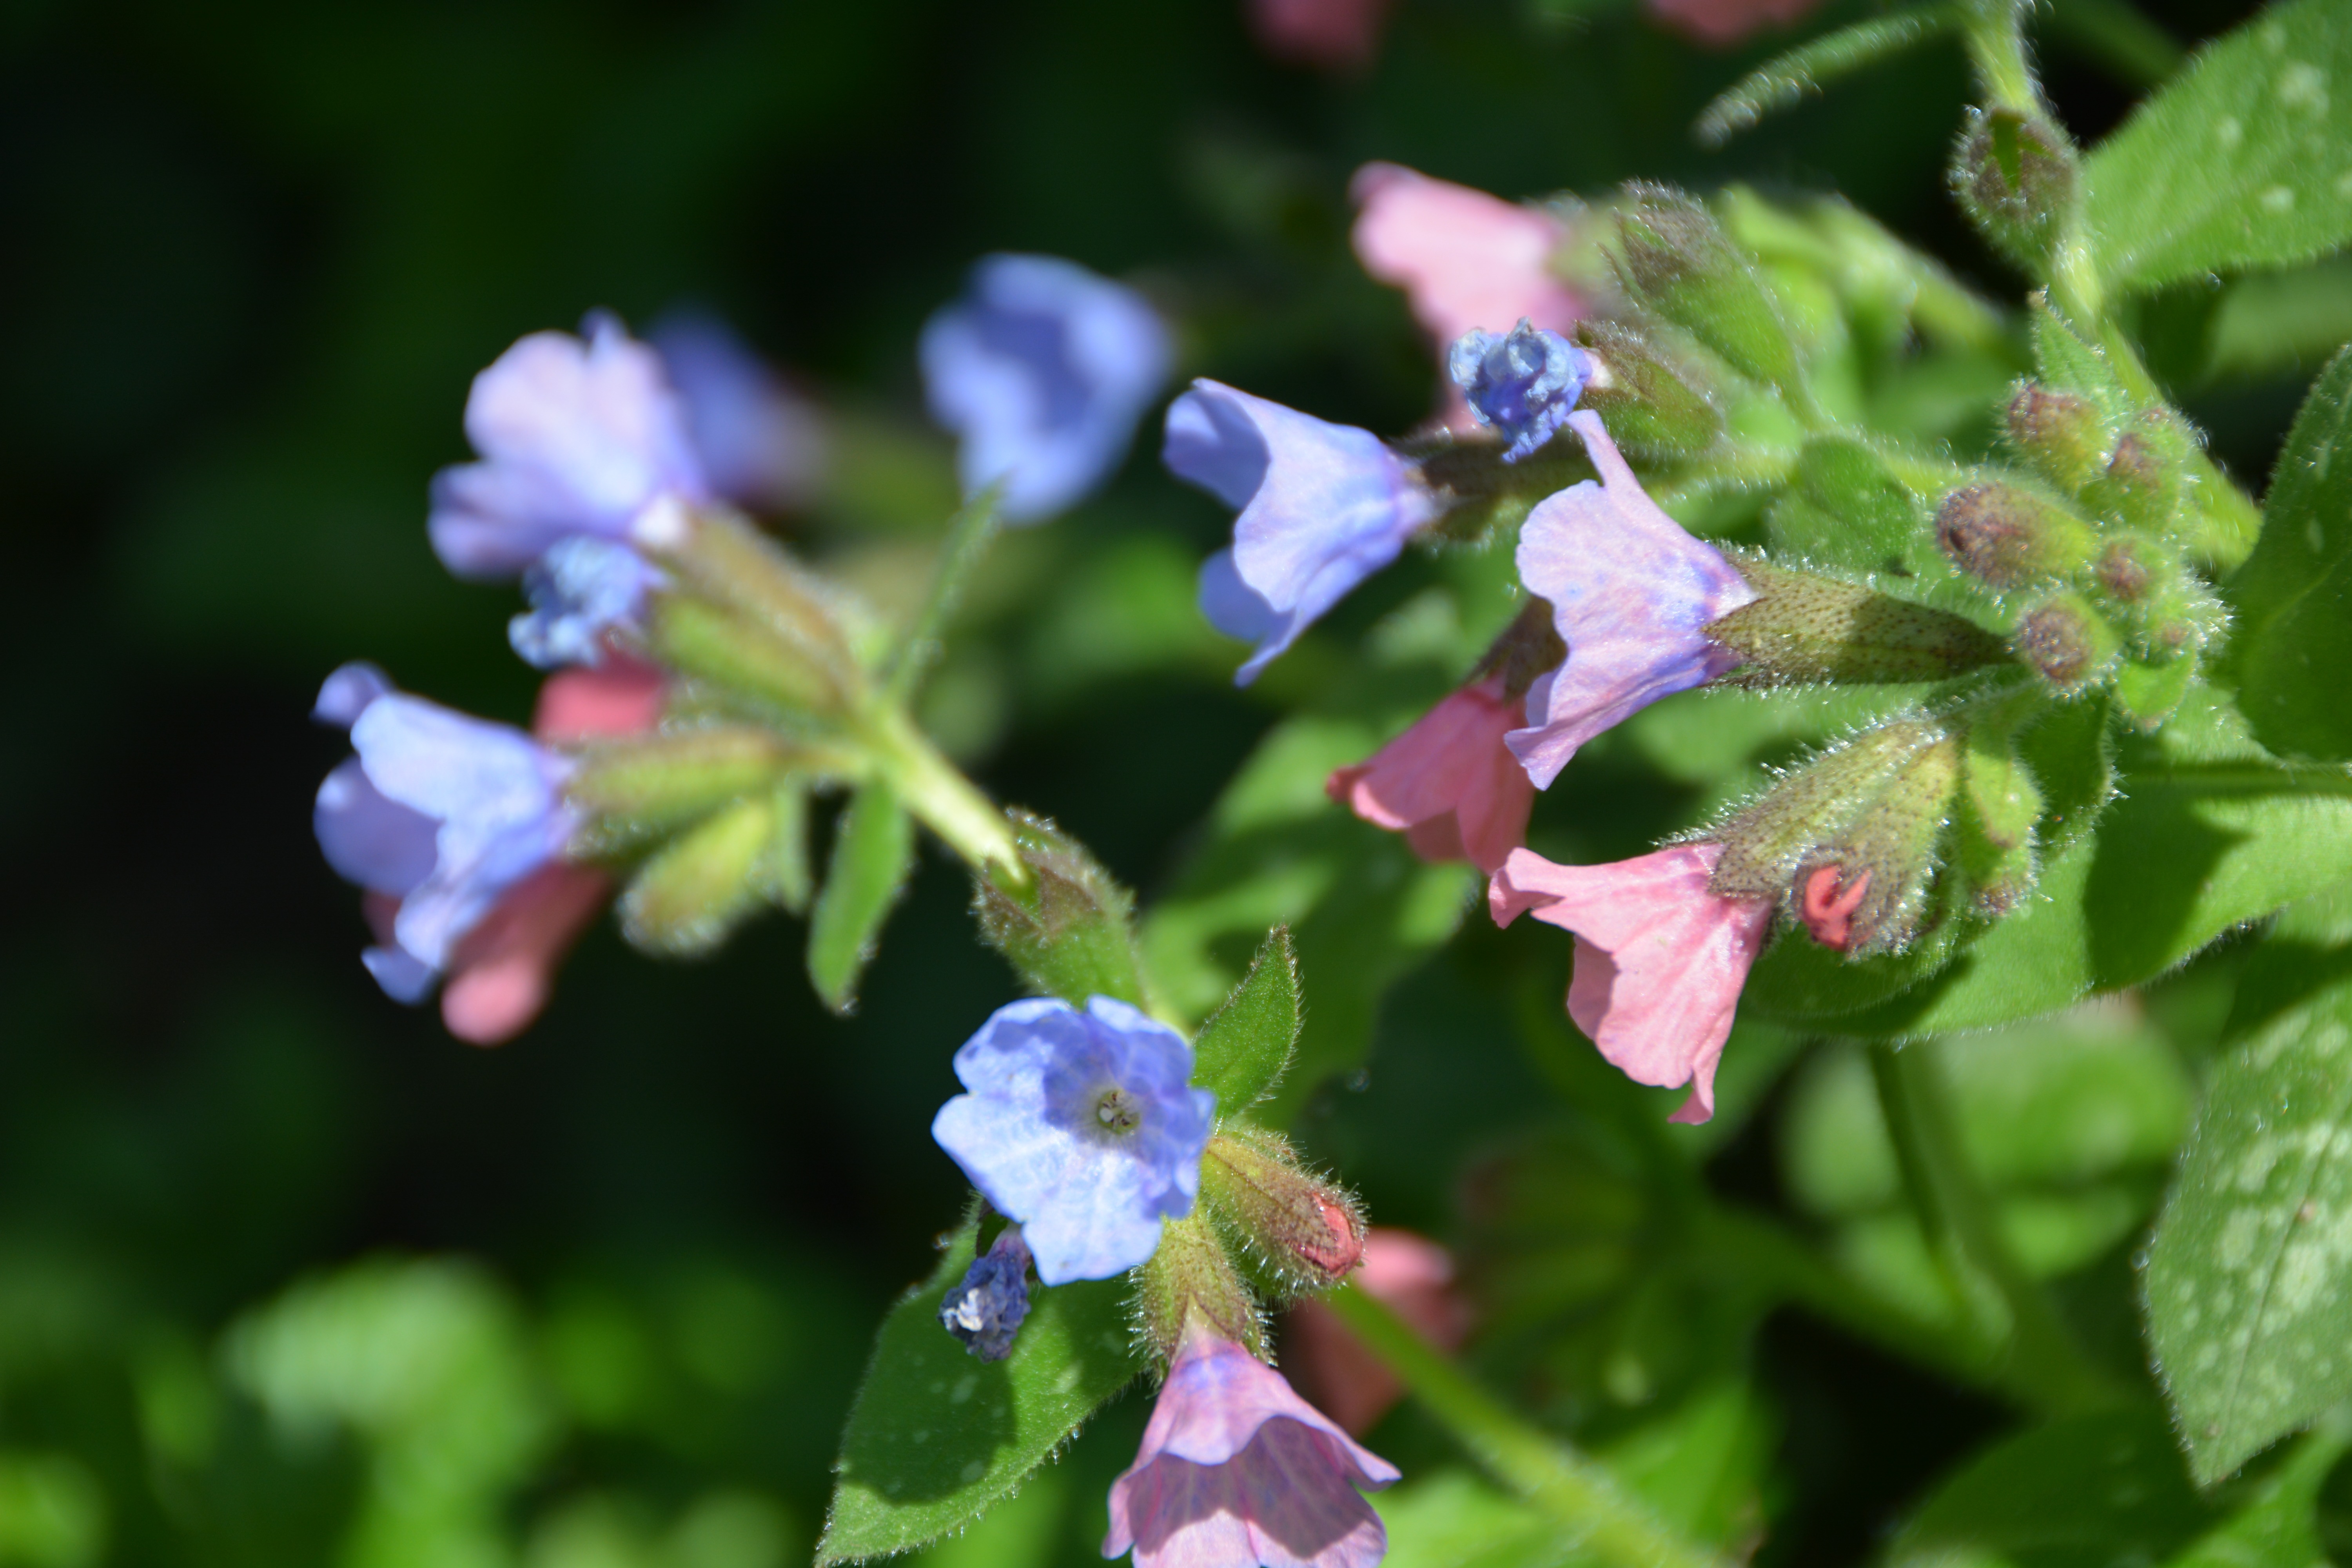
nature, blossom, plant, flower, bloom, spring, herb, macro, botany, pink, flora, wildflower, flowers, blue blossom, macro photography, flowering plant, pulmonaria, lungwort, annual plant, land plant, dayflower family, glechoma hederacea